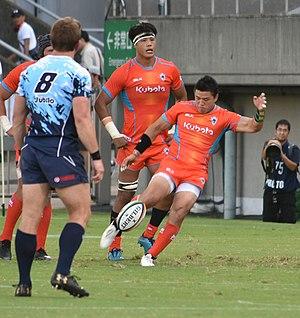
Harumichi Tatekawa, né le 2 décembre 1989 à Nara, est un joueur de rugby à XV international japonais évoluant aux postes de demi d'ouverture ou de centre. Il évolue avec le club des Kubota Spears en Top League depuis 2012. Il mesure 1,80 m pour 95 kg.